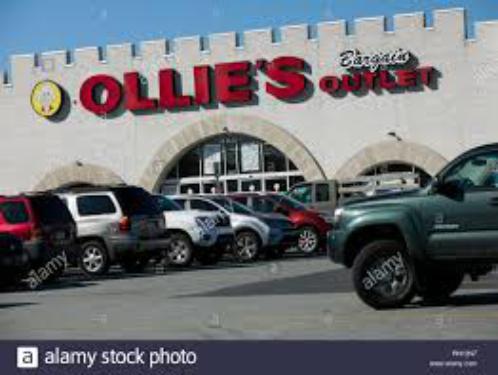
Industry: Others